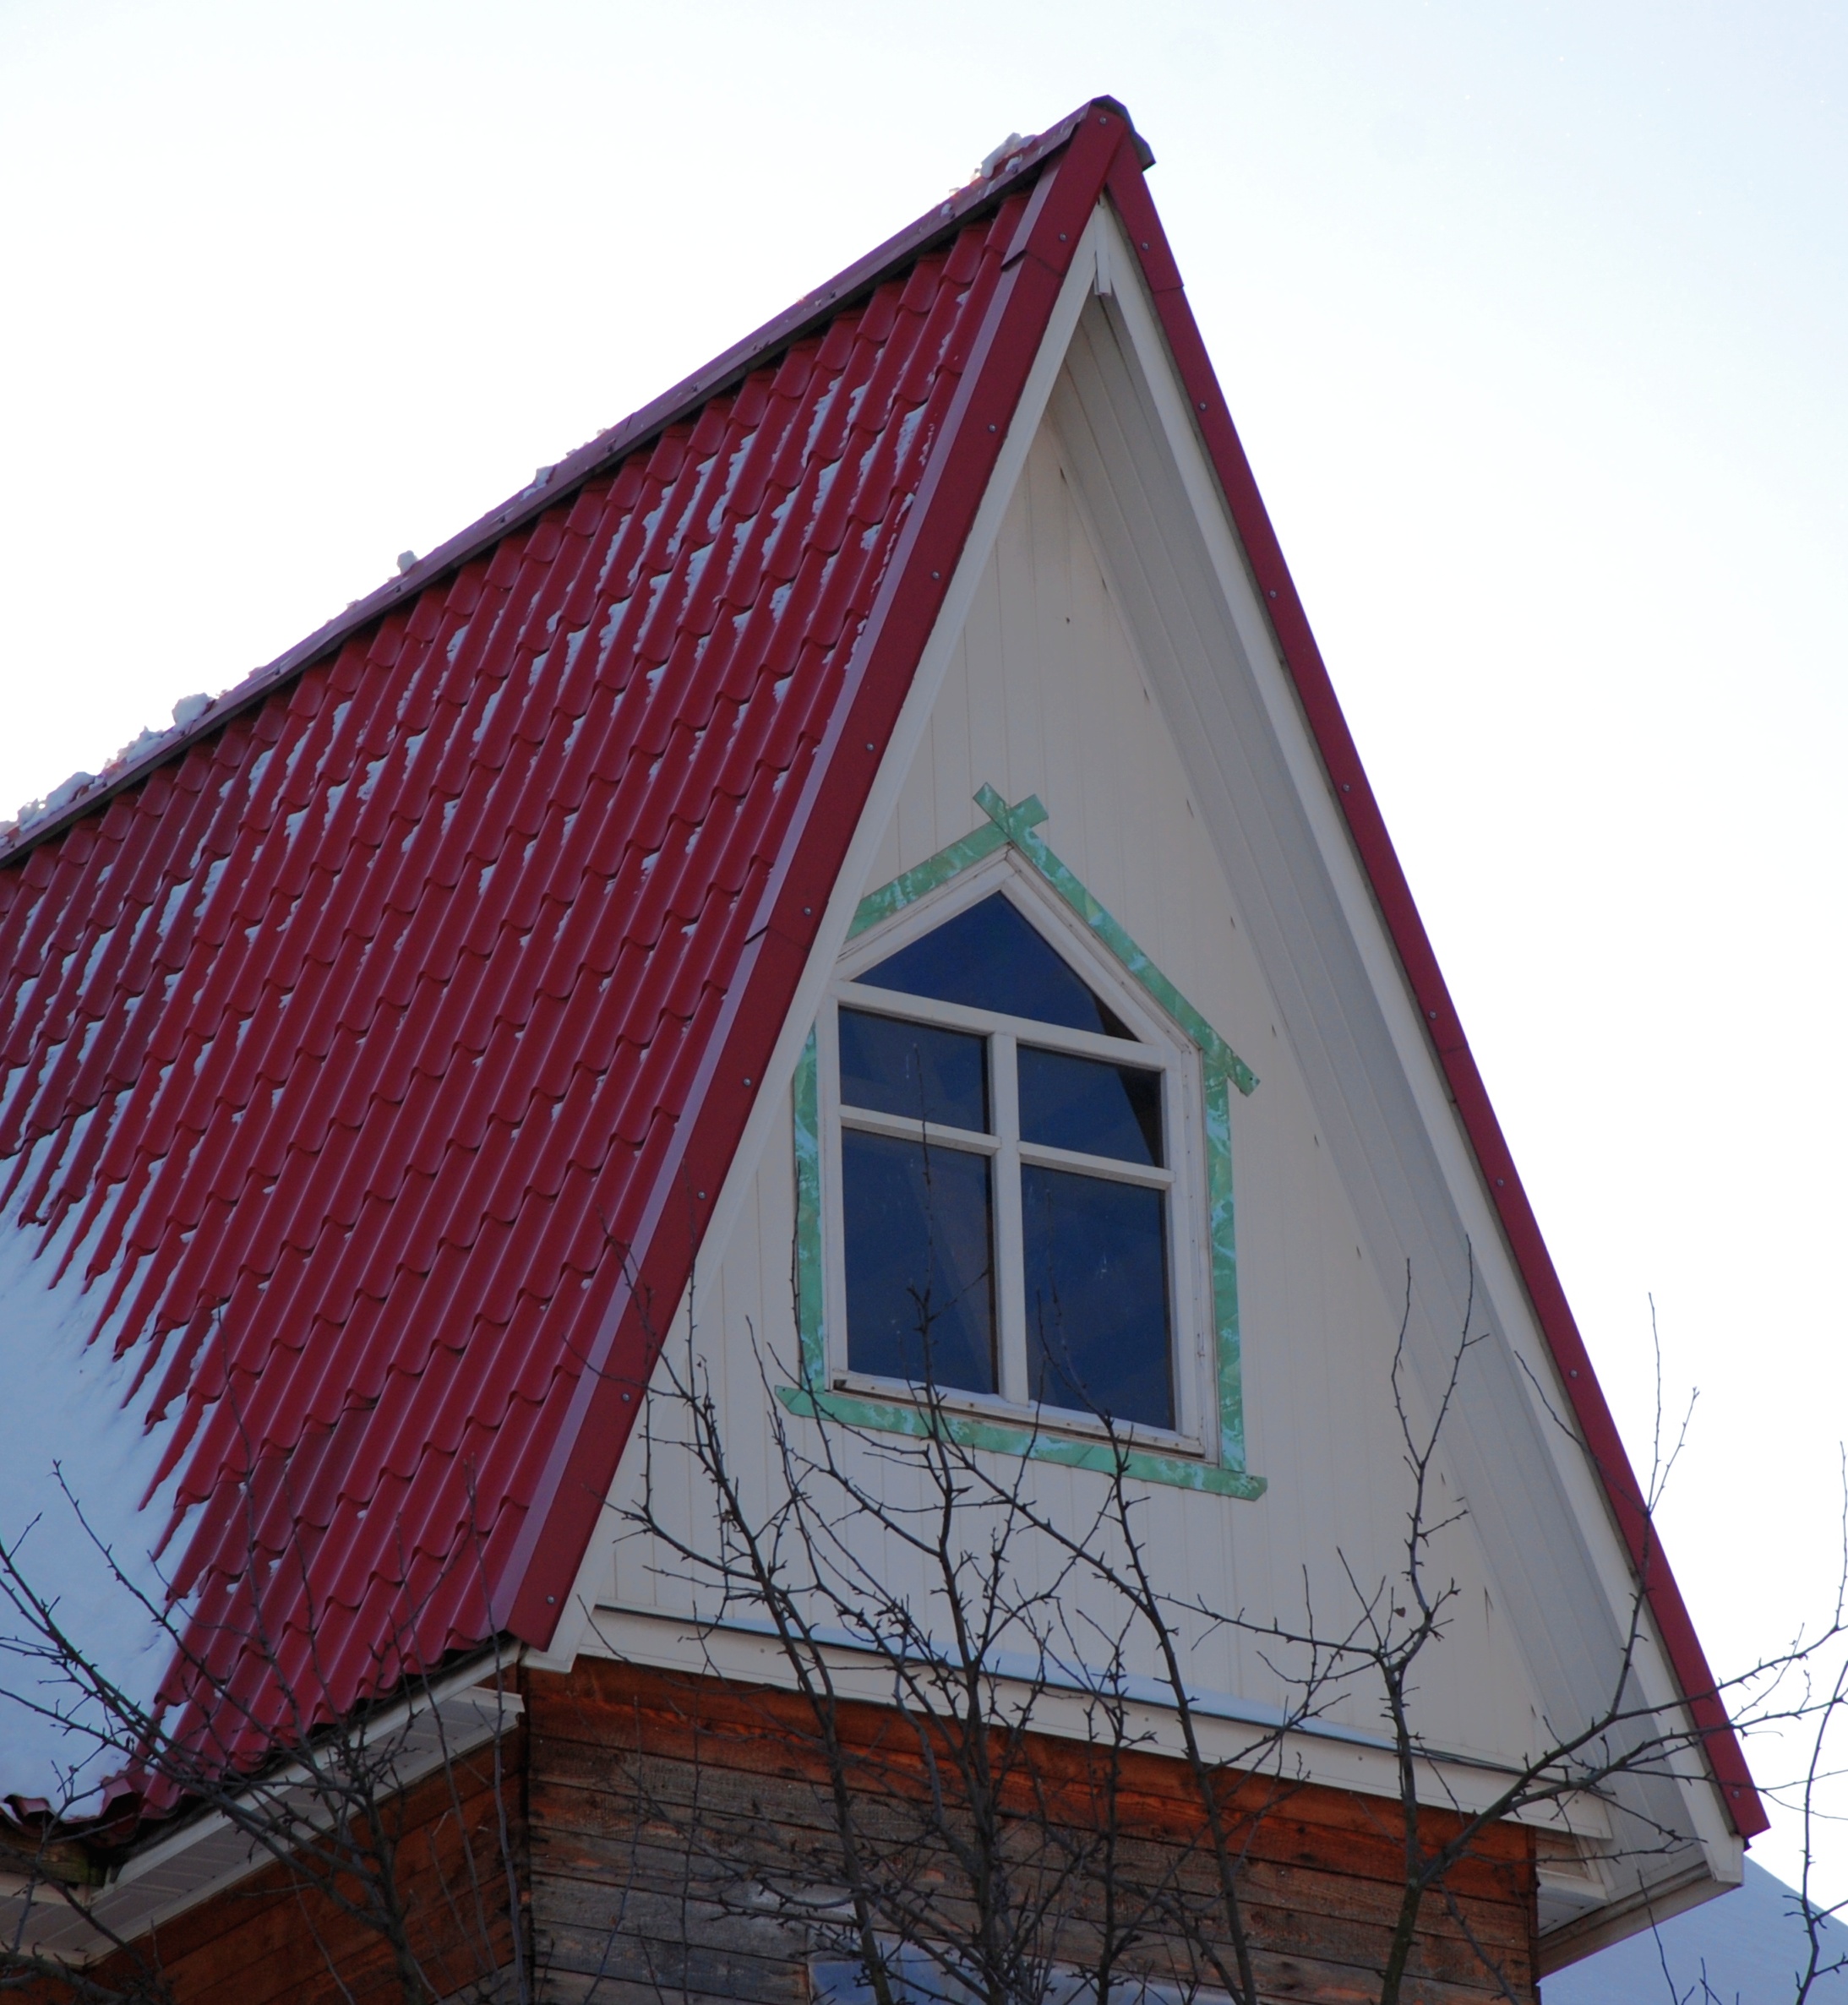
house, window, roof, city, cityscape, red, tower, facade, nikon, material, abigfave, russia, d80, cityscapes, nikond80, moscowregion, podolsk, siding